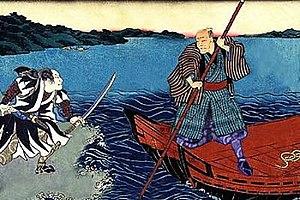
Illustration du combat de Tsukahara Bokuden sur le lac Biwa.
Tsukahara Bokuden, est un célèbre samouraï du début de la période Sengoku qui est considéré comme un kensei. Il est le fondateur du style Kashima Shintō-ryū et fut l'instructeur du shogun Ashikaga Yoshiteru et du daimyō de la province d'Ise, Kitabatake Tomonori.